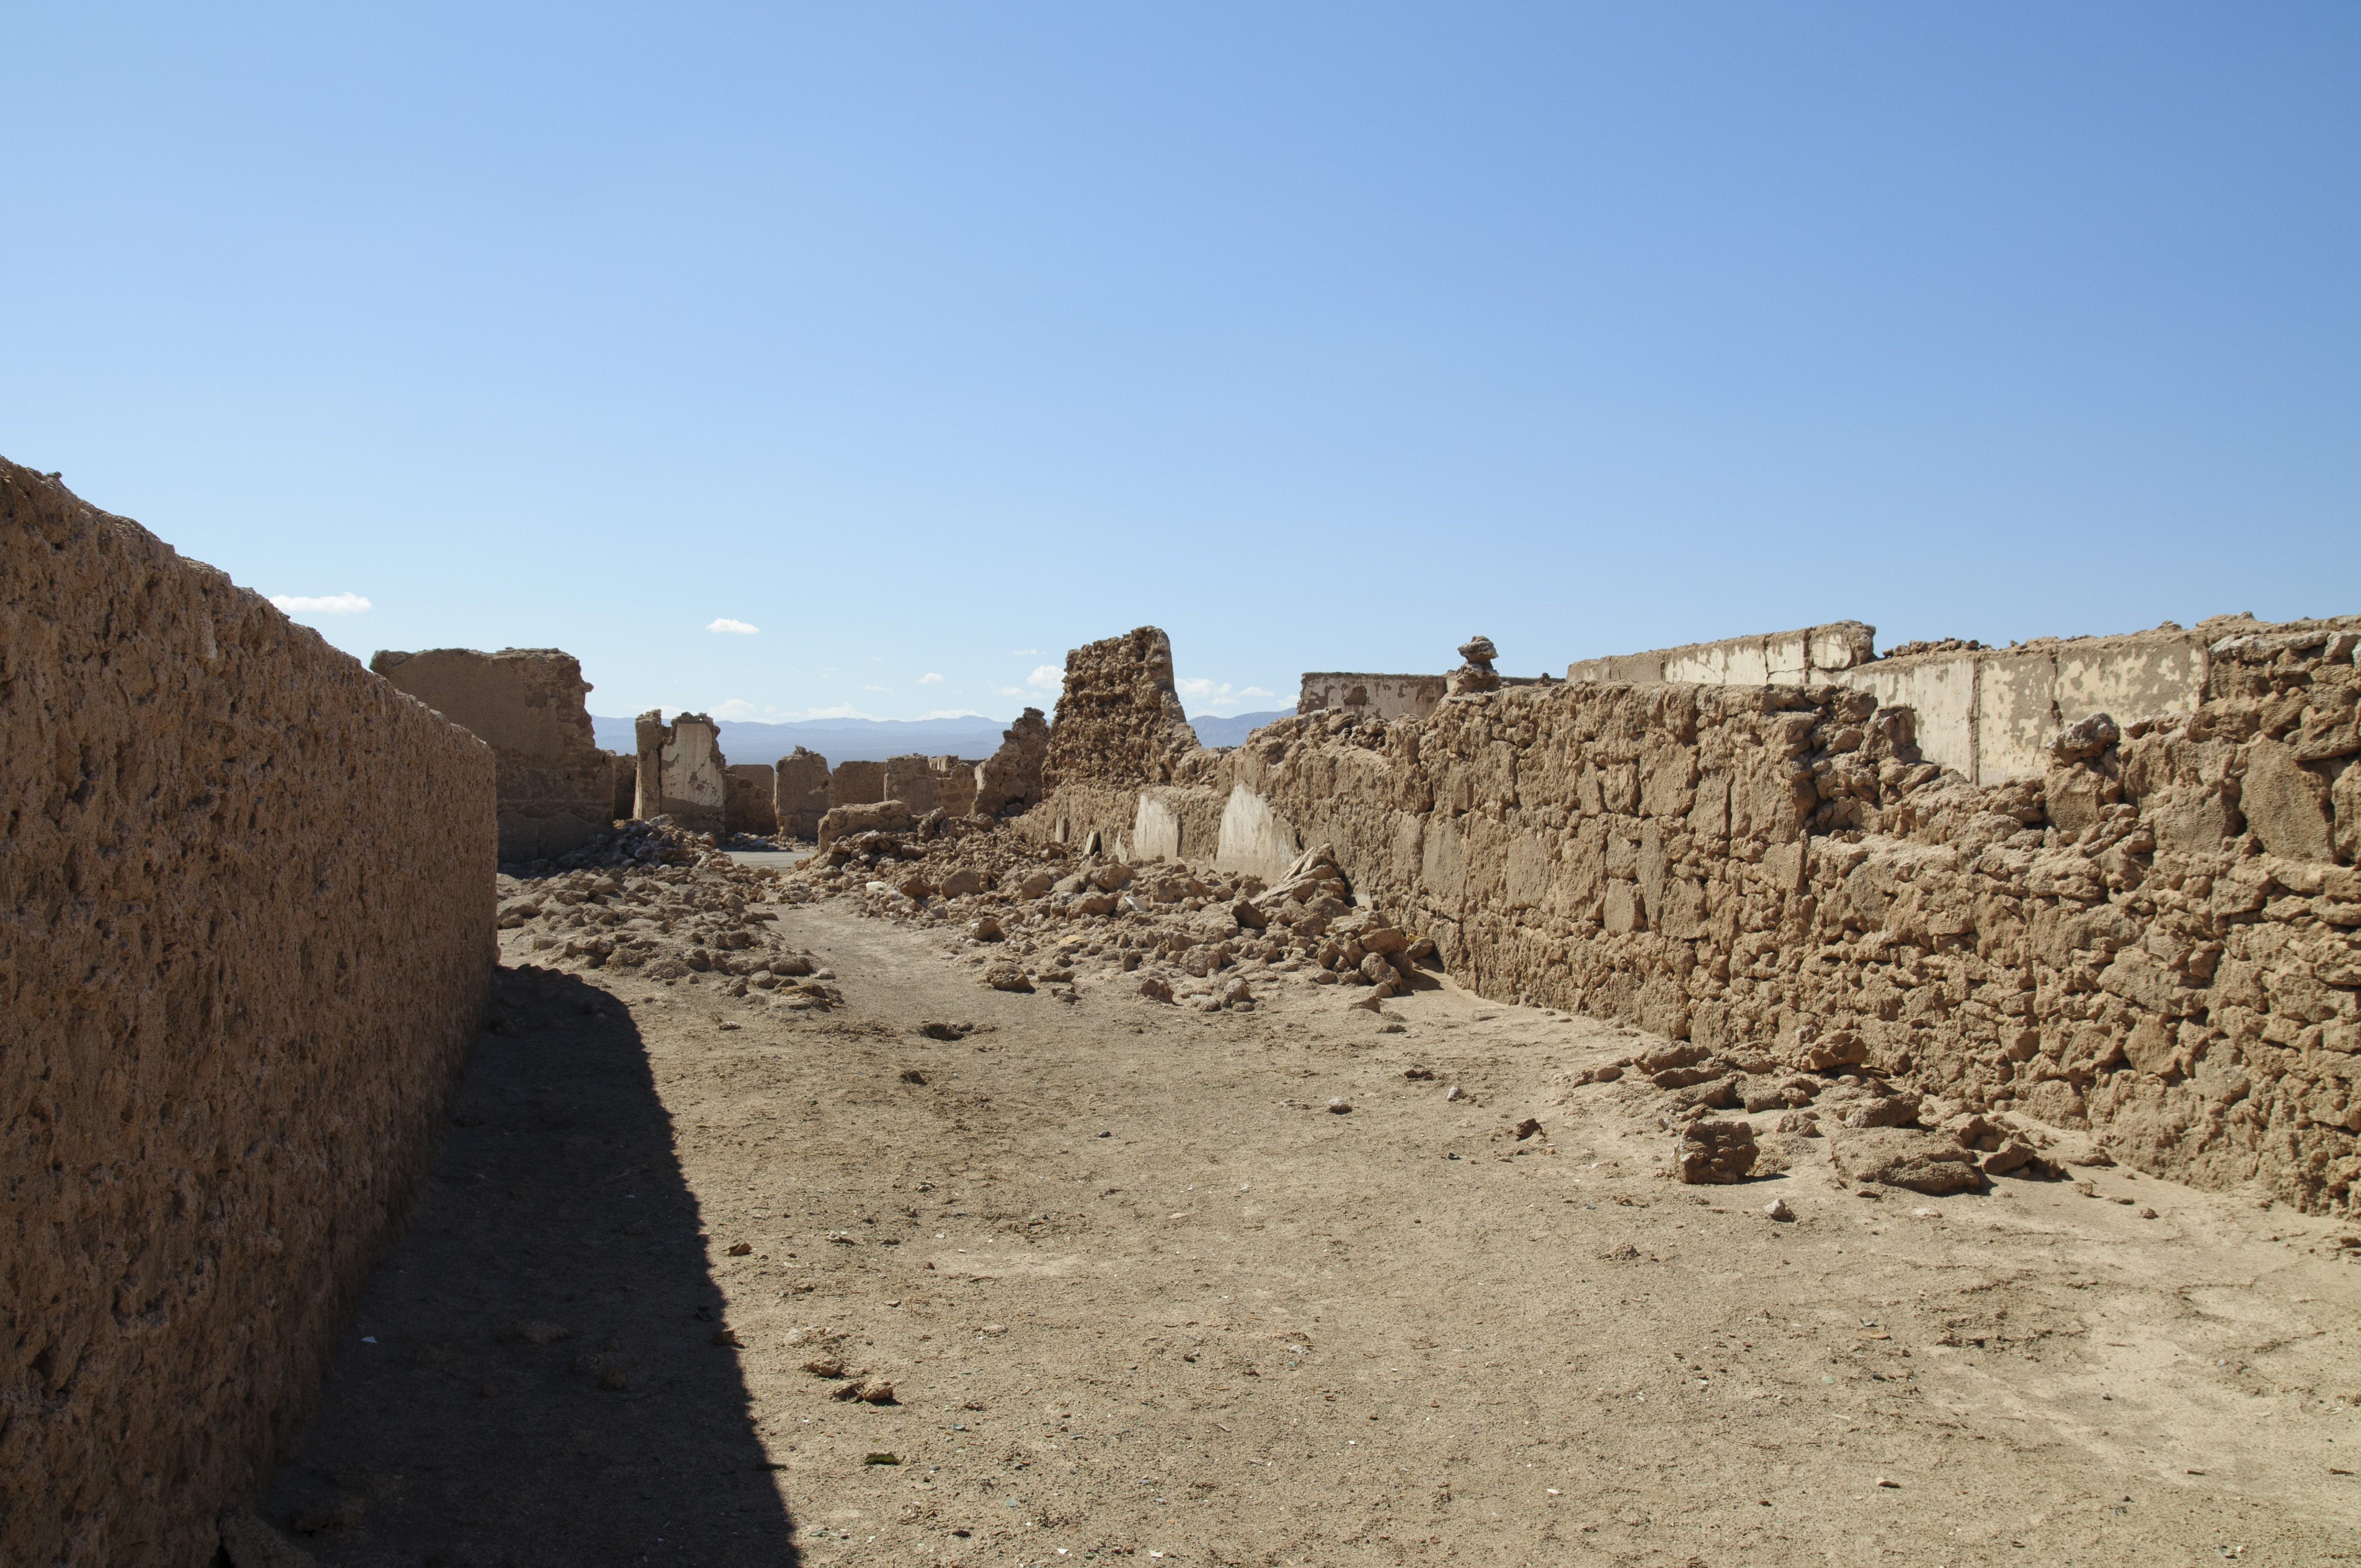
landscape, sand, rock, desert, wall, valley, soil, fortification, terrain, geology, temple, ruins, badlands, wadi, ancient history, natural environment